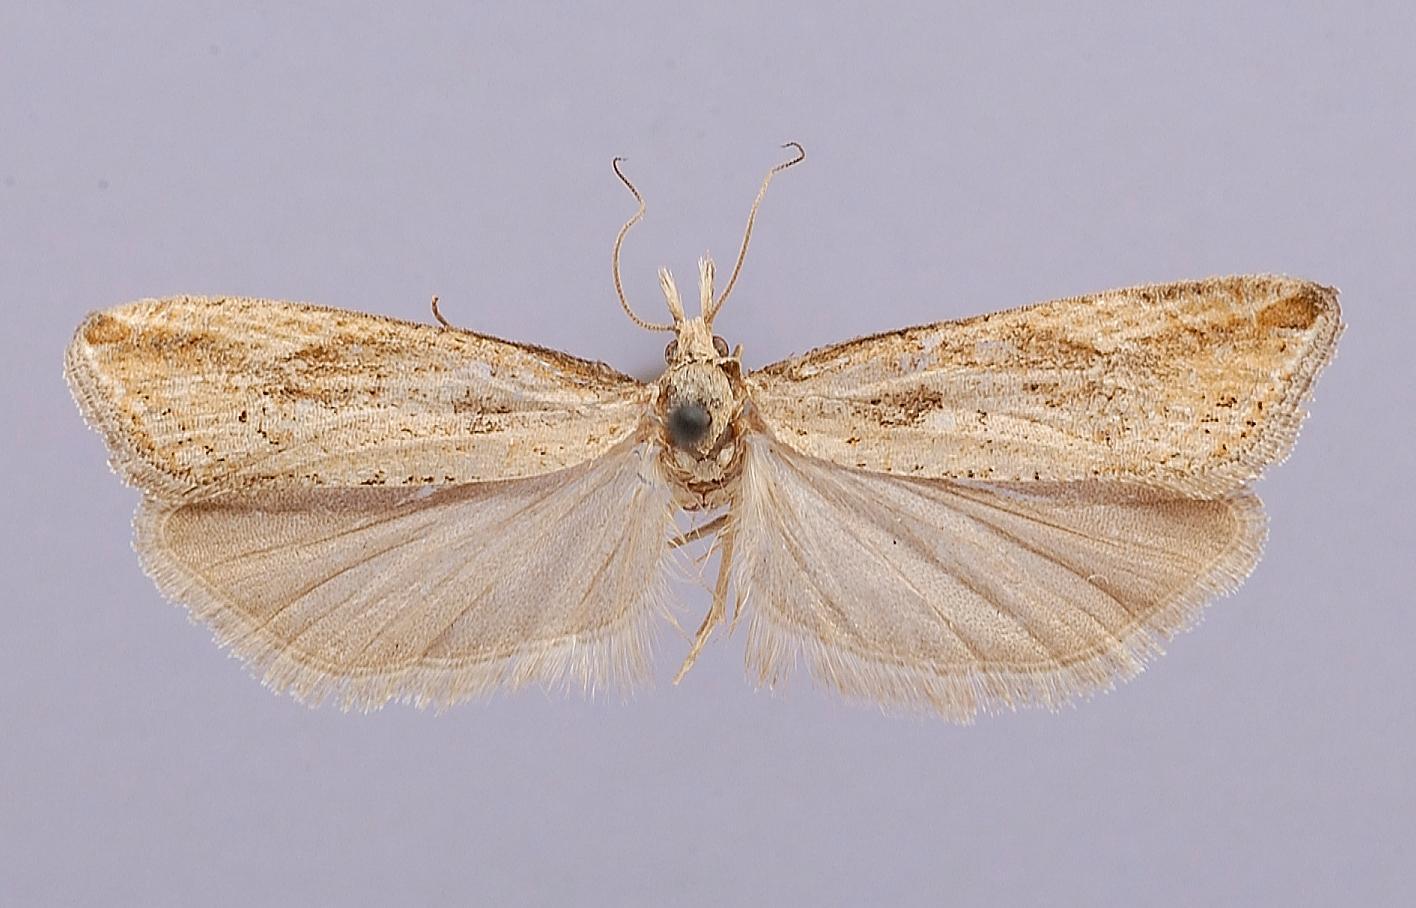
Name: Eucosma bactrana
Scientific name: Eucosma bactrana Heinrich, 1923
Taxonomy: Animalia, Arthropoda, Insecta, Lepidoptera, Tortricidae
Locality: Silverton, San Juan, Colorado, United States
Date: "July 16-23"